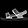
Label: Sandal